2021 Bass Pro Shops NRA Night Race

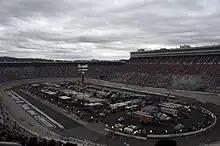
Bristol Motor Speedway, the track where the race was held.

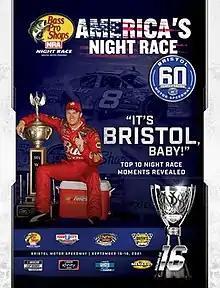
The 2021 Bass Pro Shops NRA Night Race program cover, featuring Dale Earnhardt Jr. “It”s Bristol, Baby!”

The Bristol Motor Speedway, formerly known as Bristol International Raceway and Bristol Raceway, is a NASCAR short track venue located in Bristol, Tennessee. Constructed in 1960, it held its first NASCAR race on July 30, 1961. Despite its short length, Bristol is among the most popular tracks on the NASCAR schedule because of its distinct features, which include extraordinarily steep banking, an all concrete surface, two pit roads, and stadium-like seating. It has also been named one of the loudest NASCAR tracks.